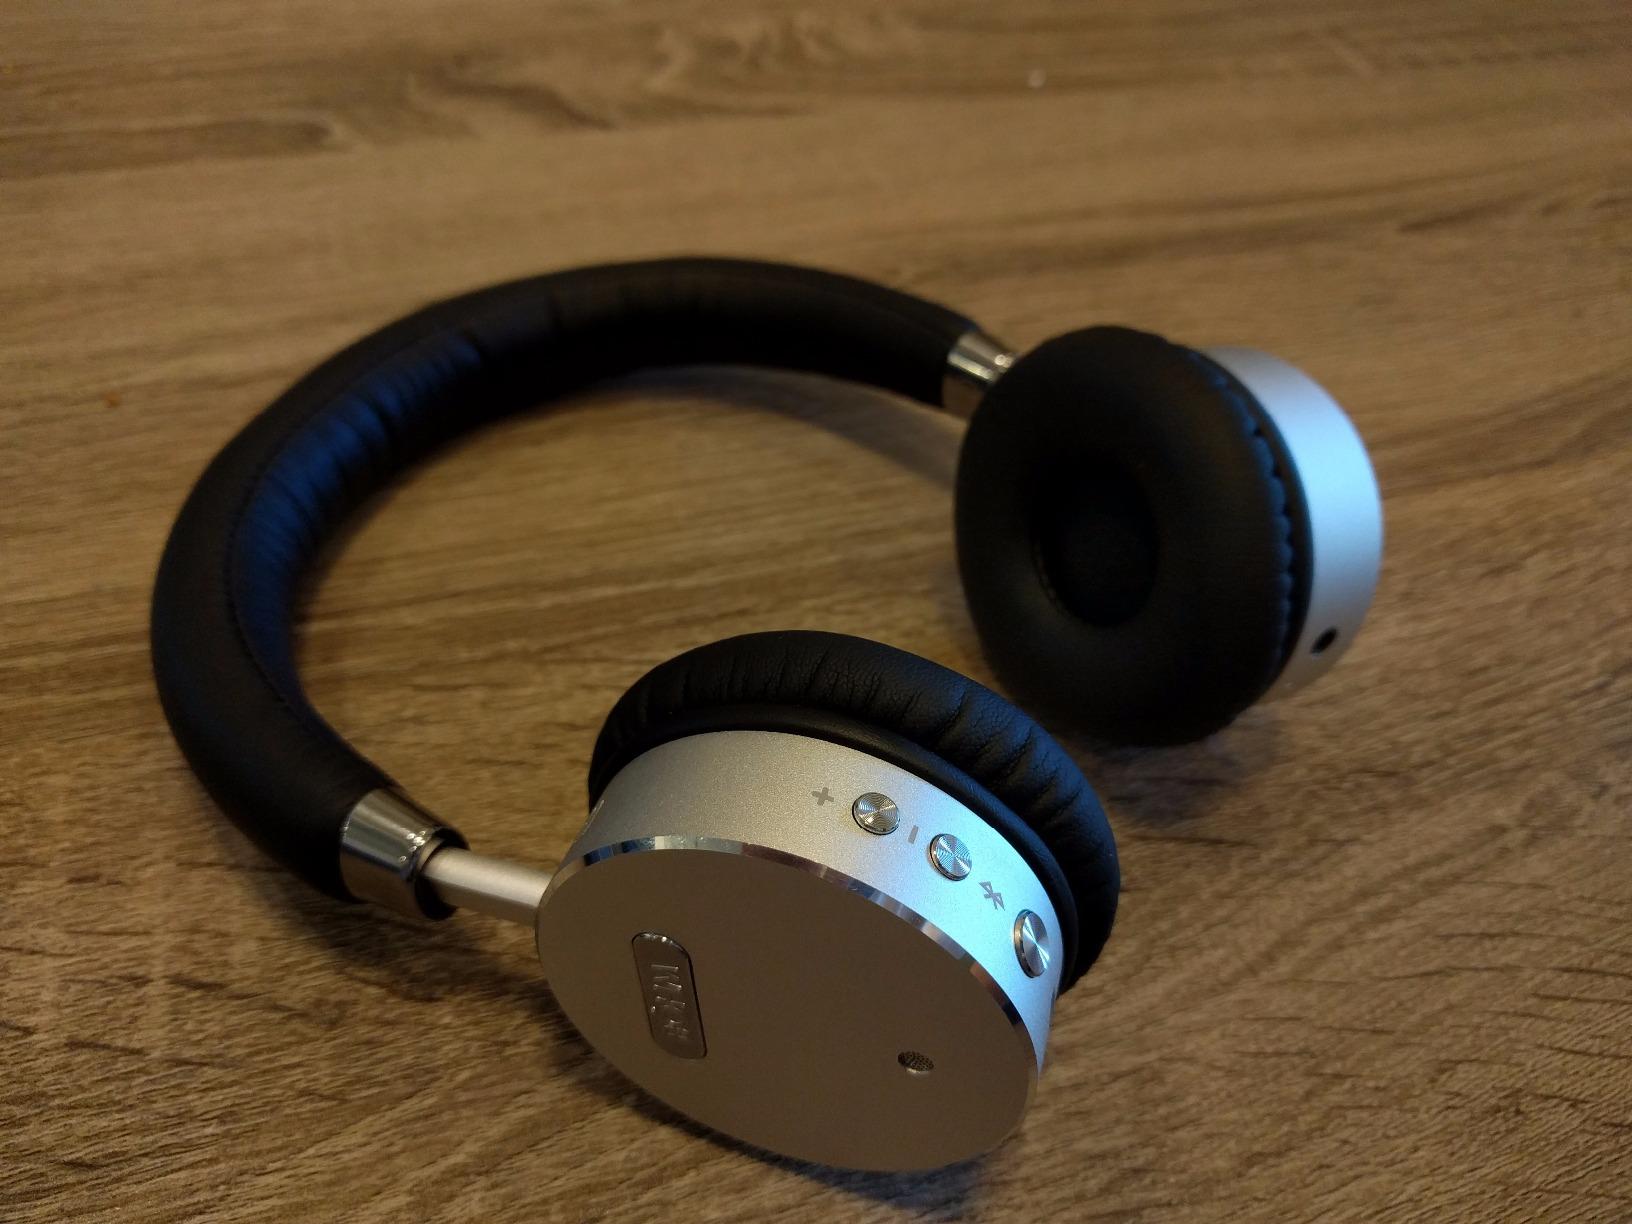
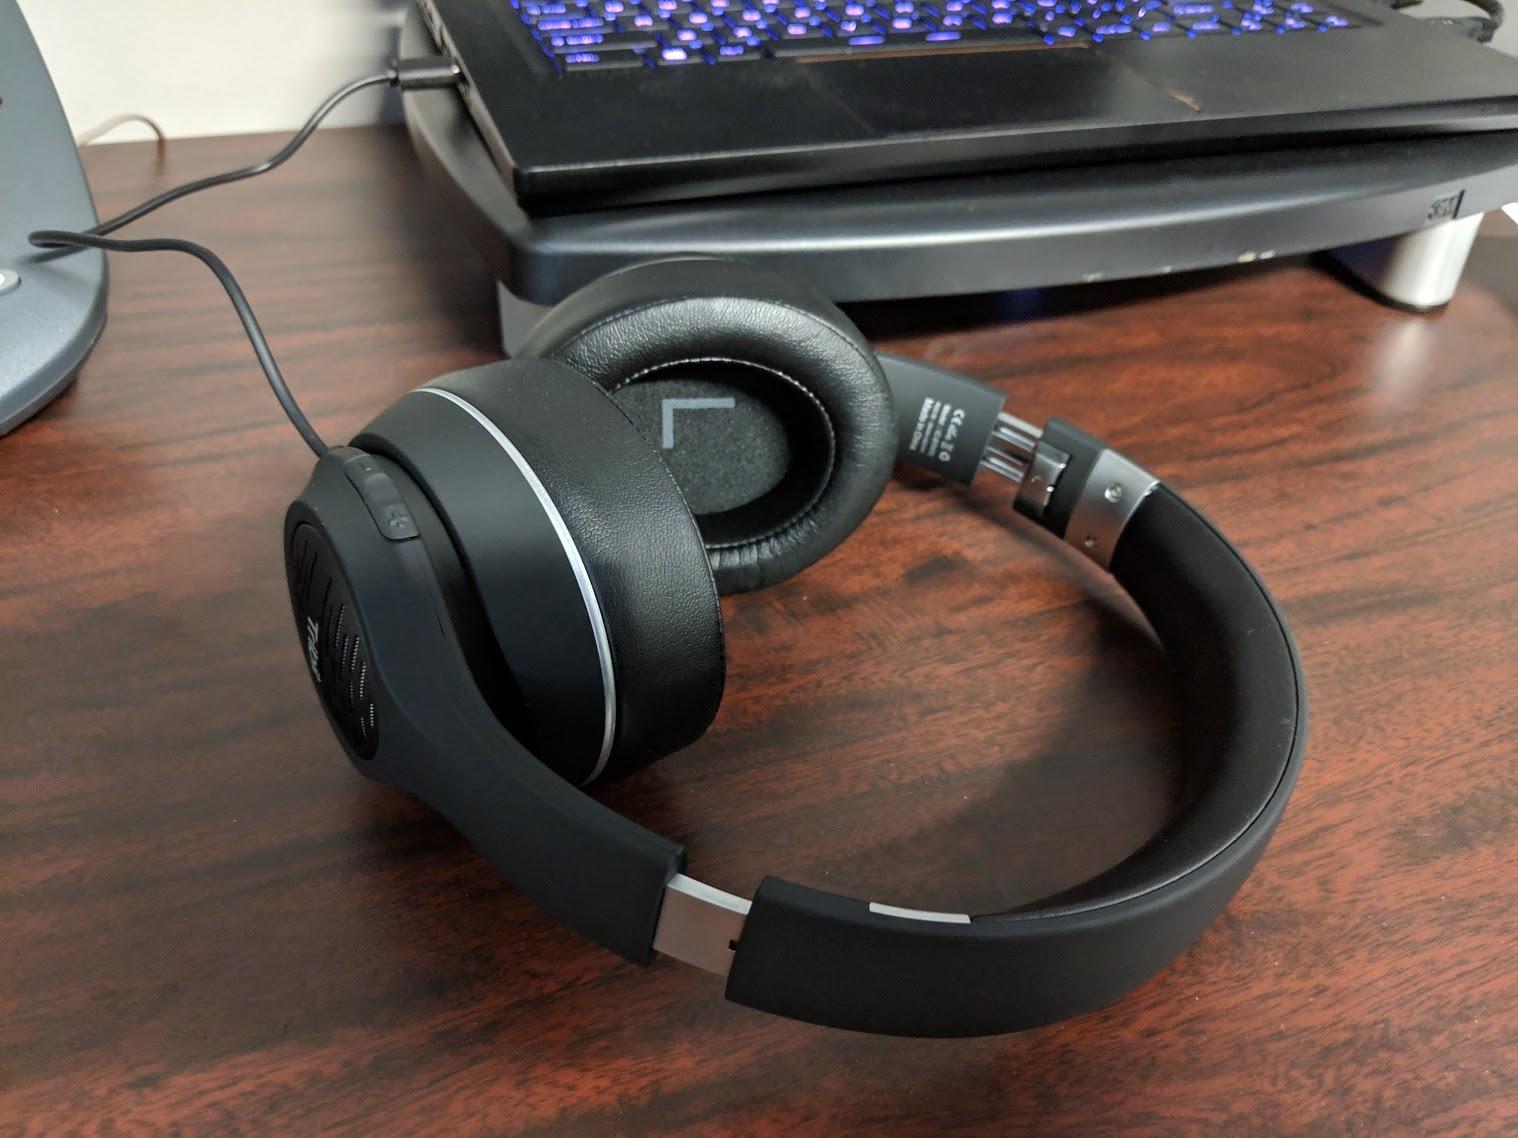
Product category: headphones
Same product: no